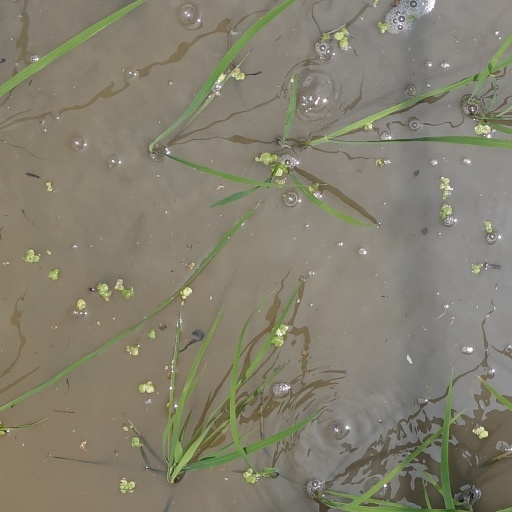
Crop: rice